Operation Crossroads

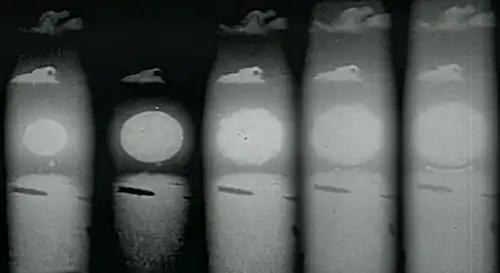
Photographic montage of the first few micro-seconds of the "Able" detonation, fireball and radiation effects.

As with Little Boy (Hiroshima) and Fat Man (Nagasaki), the Crossroads "Able" shot was an air burst. These were purposely detonated high enough in the air to prevent surface materials from being drawn into the fireball. The height-of-burst for the Trinity test was ; the device was mounted on a tower. It made a crater deep and wide, and there was some local fallout. The test was conducted in secret, and the world at large learned nothing about the radioactive fallout at the time. To be a true air burst with no local fallout, the Trinity height-of-burst needed to be . With an air burst, the radioactive fission products rise into the stratosphere and become part of the global, rather than the local, environment. Air bursts were officially described as "self-cleansing." There was no significant local fallout from "Able".